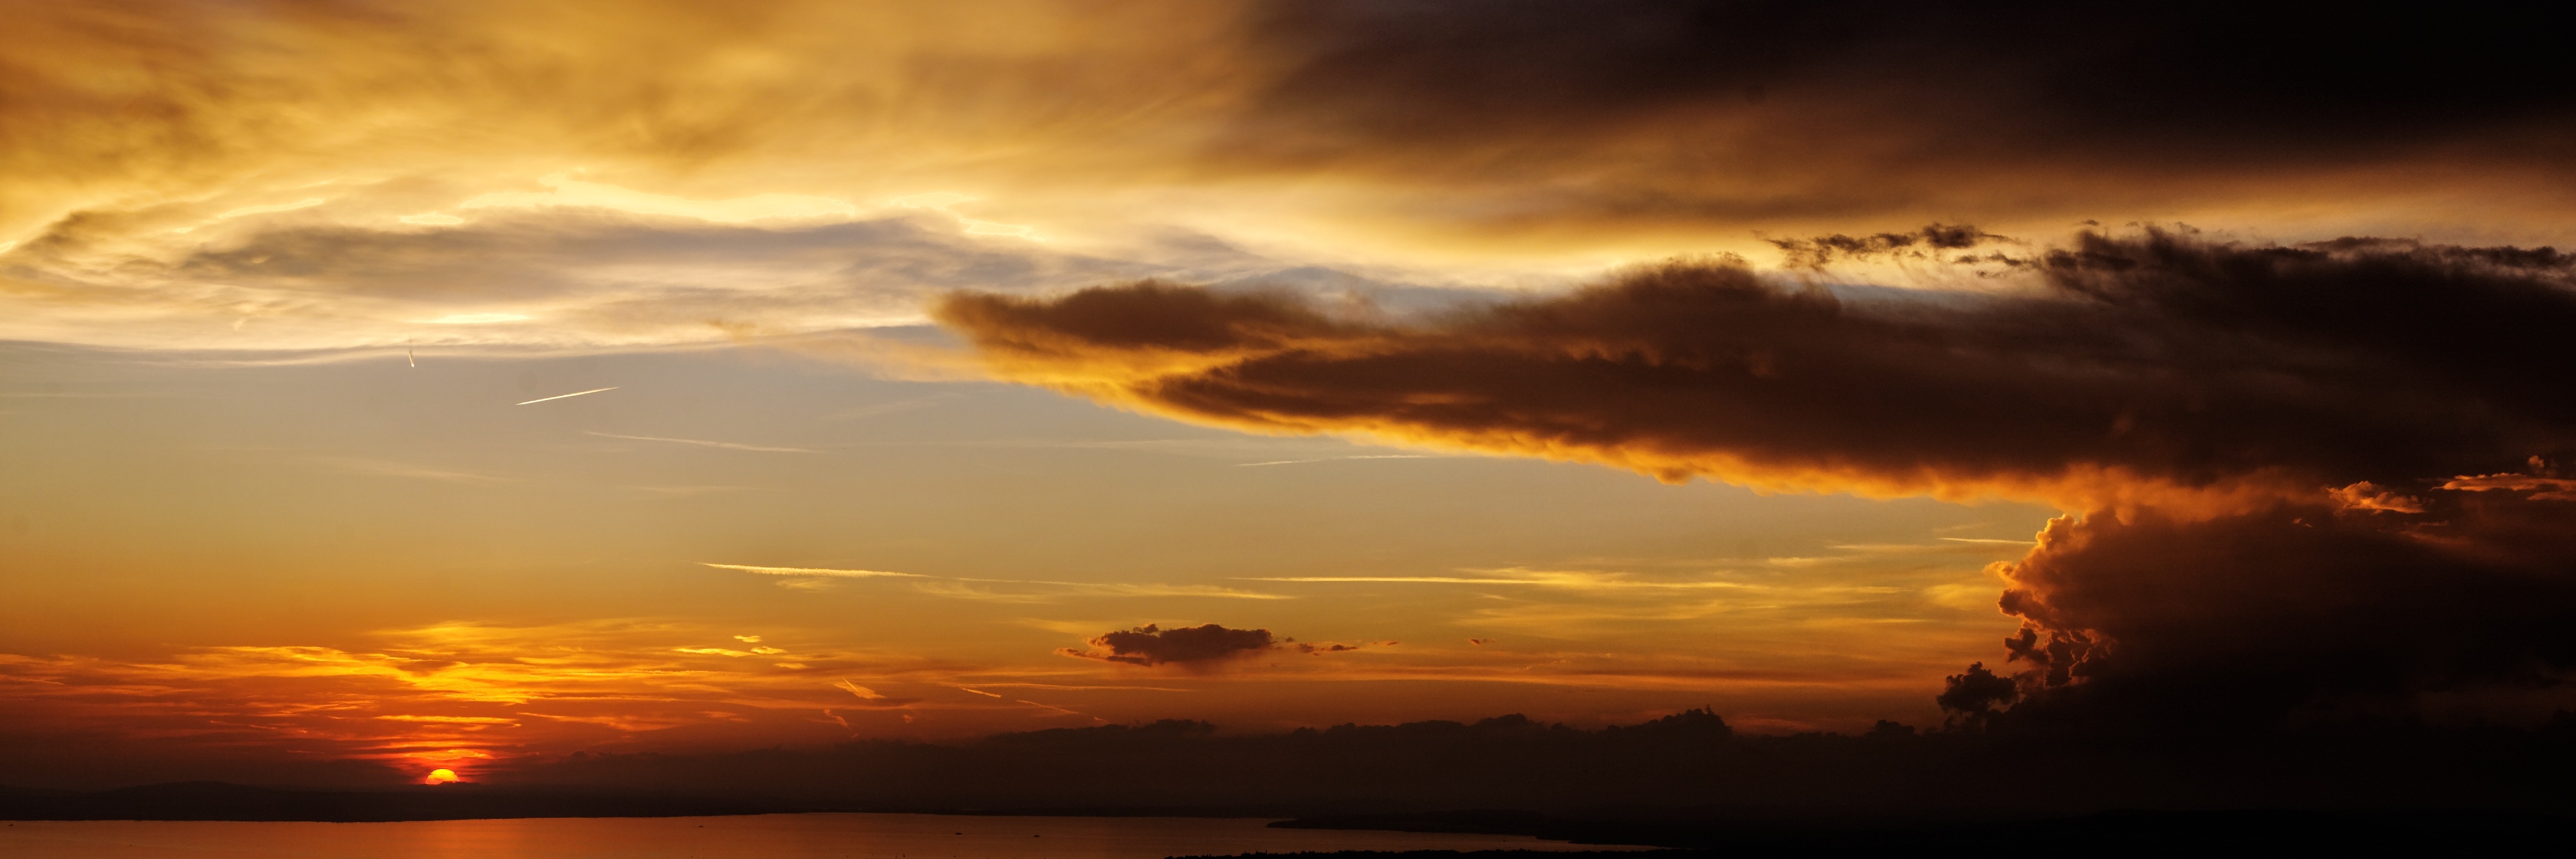
horizon, cloud, sky, sun, sunrise, sunset, sunlight, morning, dawn, atmosphere, dusk, evening, twilight, cumulus, energy, abendstimmung, afterglow, evening sky, lake constance, meteorological phenomenon, sonnennuntergang, red sky at morning